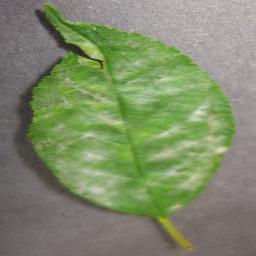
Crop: cherry
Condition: (including_sour)_powdery_mildew